Mandy (2018 film)

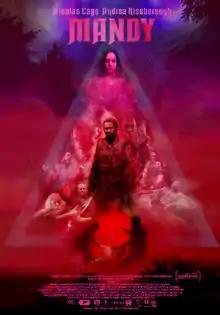
Theatrical release poster

Mandy is a 2018 Belgian-American surrealist action horror film directed by Italian-Canadian filmmaker Panos Cosmatos, from a screenplay by Cosmatos and Aaron Stewart-Ahn, and based on a story by Cosmatos. Starring Nicolas Cage, Andrea Riseborough, Linus Roache, Ned Dennehy, Olwen Fouéré, Richard Brake, and Bill Duke, the film follows Red Miller (Cage), a lumberjack seeking vengeance against cult leader Jeremiah Sand (Roache), as well as his devout followers, for the murder of his girlfriend, Mandy Bloom (Riseborough).